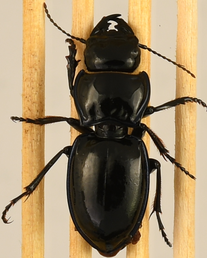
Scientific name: Pasimachus elongatus
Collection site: Central Plains Experimental Range NEON (CPER), plot CPER_009